Sky position (RA, Dec in degrees): 1.96, -0.7365
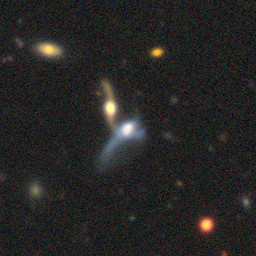
Galaxy morphology: Merging Galaxies